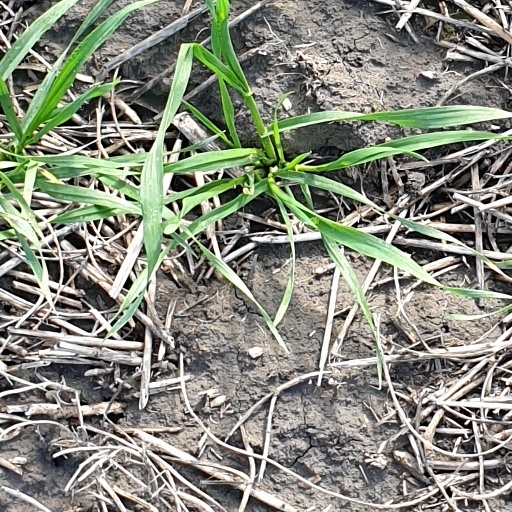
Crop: wheat